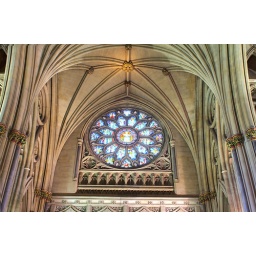
A stained glass window in Bristo cathedral window. With HDR treatment.